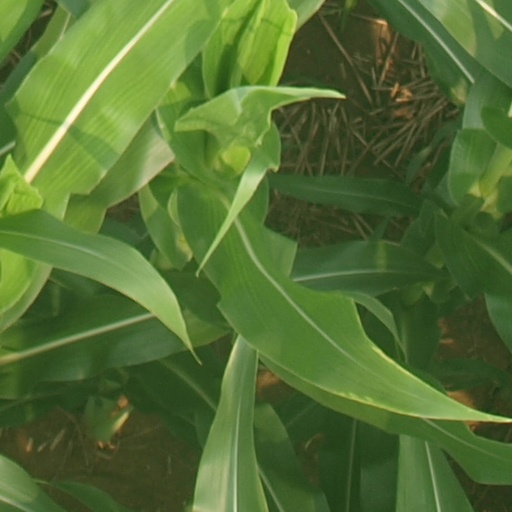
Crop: maize; corn